Prince Arthur, Duke of Connaught and Strathearn

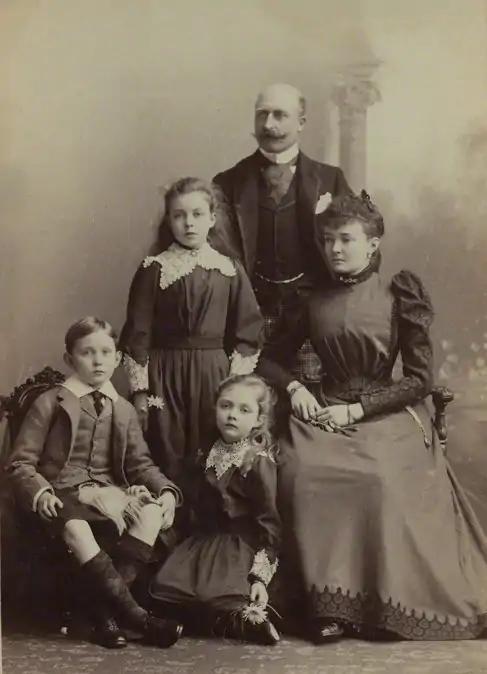
The Duke and Duchess of Connaught with their three children, 1893

Arthur made an impression on many in Canada. He was given on 1 October 1869 the title "Chief of the Six Nations" by the Iroquois of the Grand River Reserve in Ontario and the name "Kavakoudge" (meaning the sun flying from east to west under the guidance of the Great Spirit), enabling him to sit in the tribe's councils and vote on matters of tribe governance. As he became the 51st chief on the council, his appointment broke the centuries-old tradition that there should only be 50 chiefs of the Six Nations. Of the Prince, Lady Lisgar, wife of then Governor General of Canada Lord Lisgar, noted in a letter to Victoria that Canadians seemed hopeful Prince Arthur would one day return as governor general.